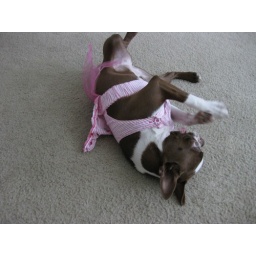
Clem in her pretty pink dress